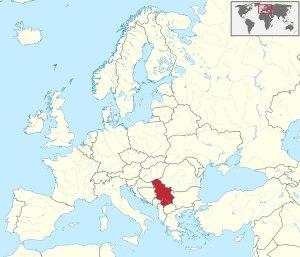
Cette liste commentée recense la mammalofaune en Serbie. Elle répertorie les espèces de mammifères serbes actuels et celles qui ont été récemment classifiées comme éteintes. Cette liste comporte 113 espèces réparties en neuf ordres et 25 familles, dont une est « en danger critique d'extinction », une autre est « en danger », cinq sont « vulnérables », neuf sont « quasi menacées » et deux ont des « données insuffisantes » pour être classées.